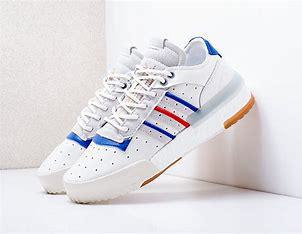
Brand: adidas
Model: Rivalry Rm Skate